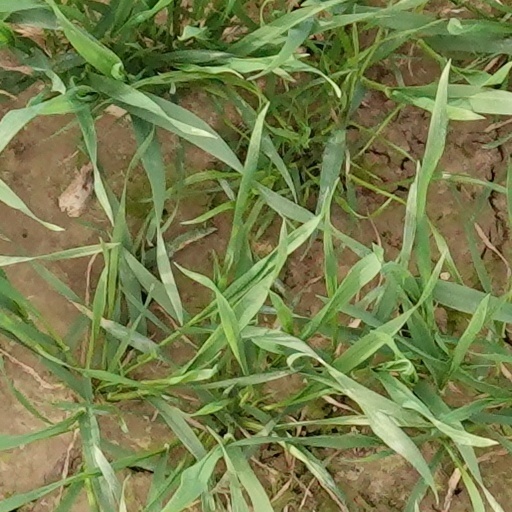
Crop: wheat